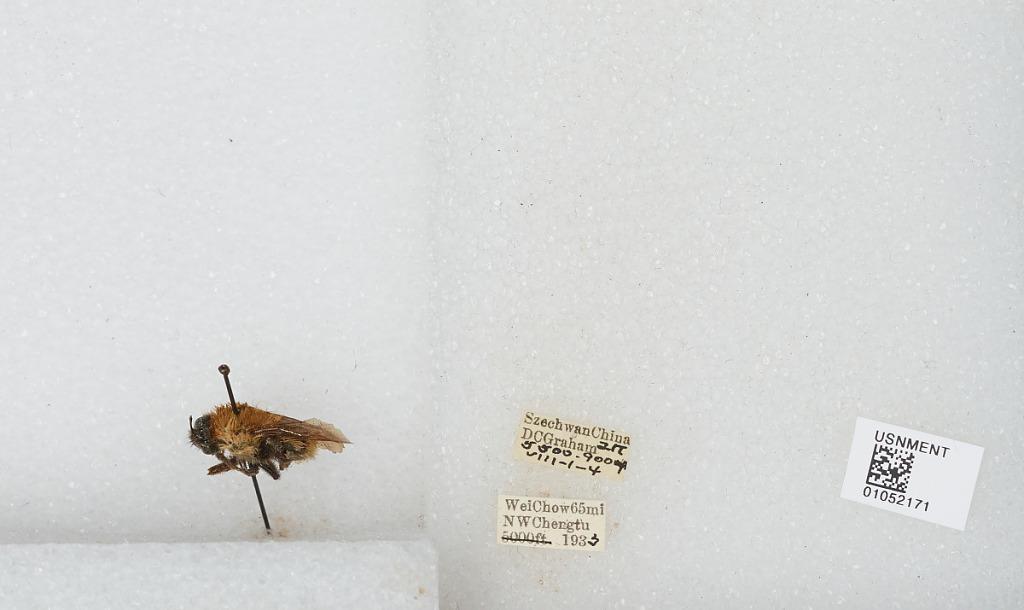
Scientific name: Bombus sp.
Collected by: D. Graham
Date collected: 1933-8-1
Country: China
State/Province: Sichuan
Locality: Wei Chow 65mi NW Chengdu